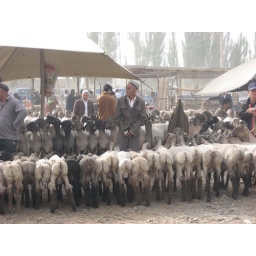
Sheep for sale at animal market in Kashgar